Mahoraba

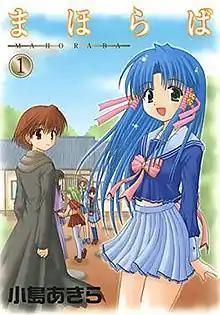
Cover of the first manga volume

is a Japanese manga series by Akira Kojima. It was serialized in Square Enix' "Monthly Gangan WING" manga magazine between November 2000 and July 2006, spanning a total of 12 tankōbon volumes.